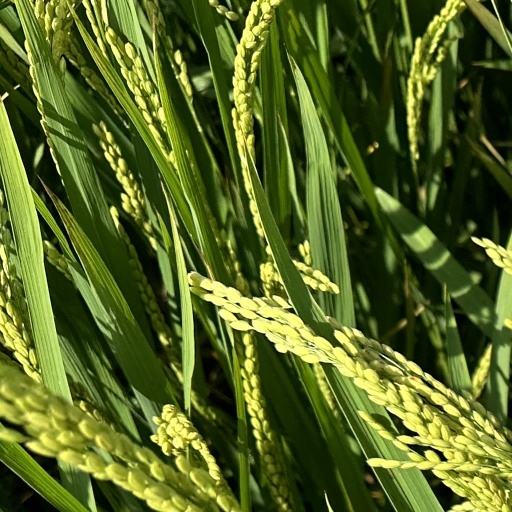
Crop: rice